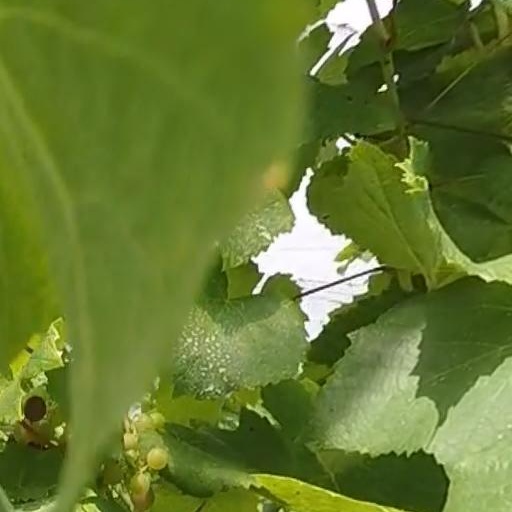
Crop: grape